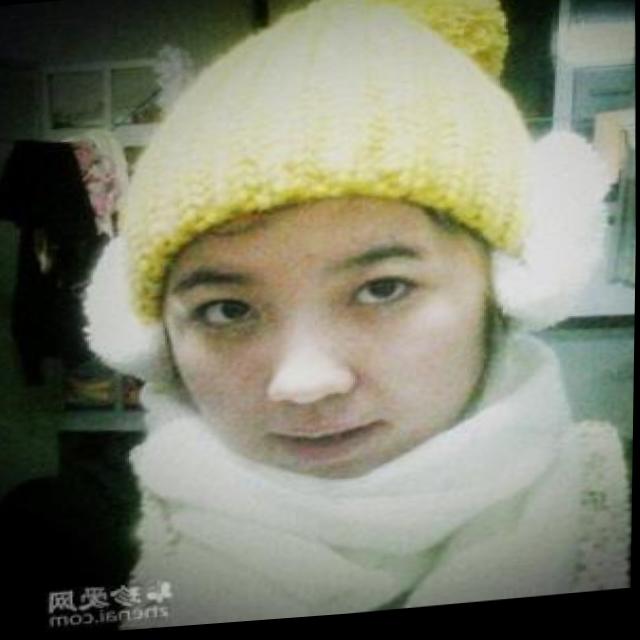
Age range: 21-44